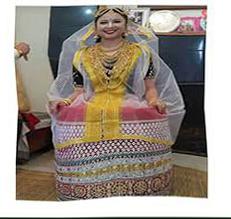
Dance form: manipuri